Hamster wheel

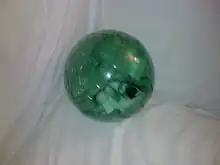
A mouse in a green hamster ball

A related exercise device, the hamster ball, is a hollow plastic ball into which a pet can be temporarily placed. The ball allows the pet to freely roll around on the floor to explore and exercise while preventing escape.